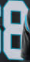
Number: 8